Dimmeys

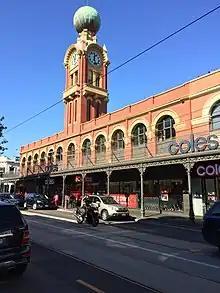
The Dimmeys clock tower after its restoration and redevelopment of the Swan Street building

The Swan Street premises is listed as having "architectural and historical significance to the state of Victoria" with Heritage Victoria.